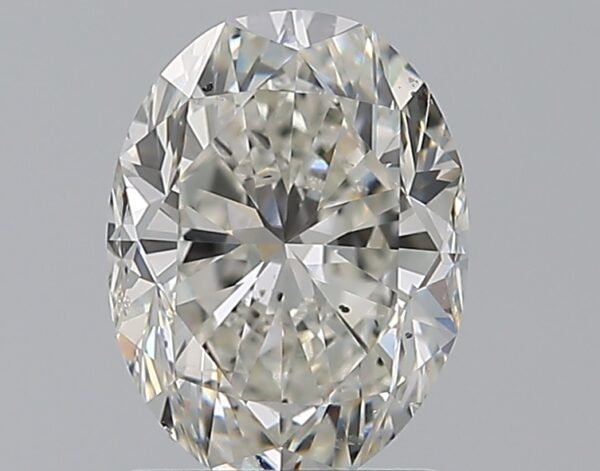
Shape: oval
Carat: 1.5
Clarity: SI1
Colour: H
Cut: GD
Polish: EX
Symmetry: VG
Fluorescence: N
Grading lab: GIA
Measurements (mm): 8.19 x 6.19 x 4.23